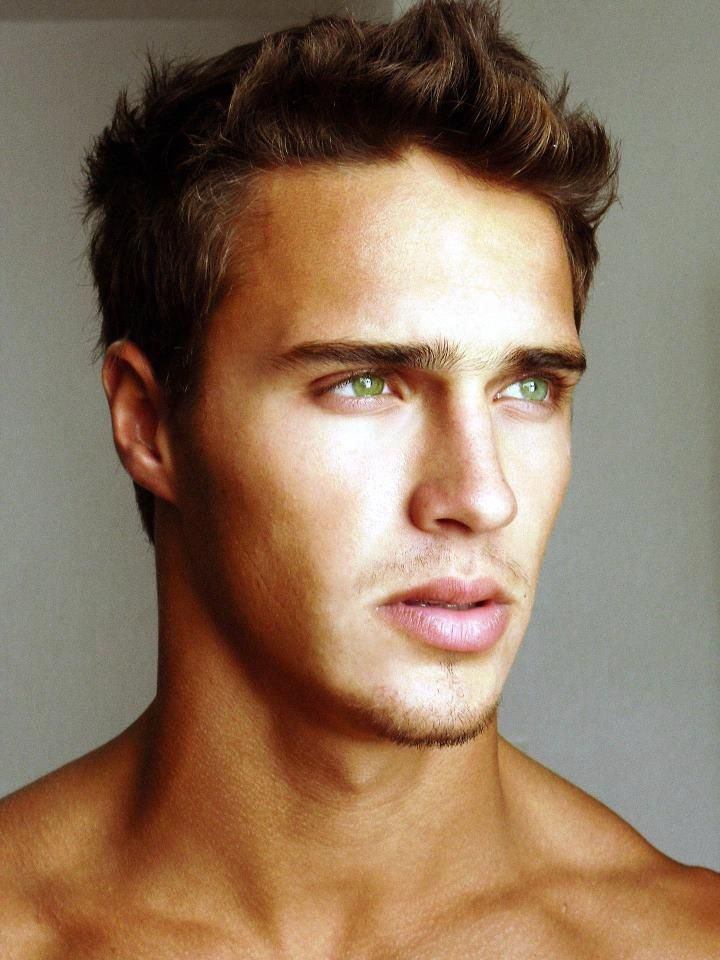
Label: Colored